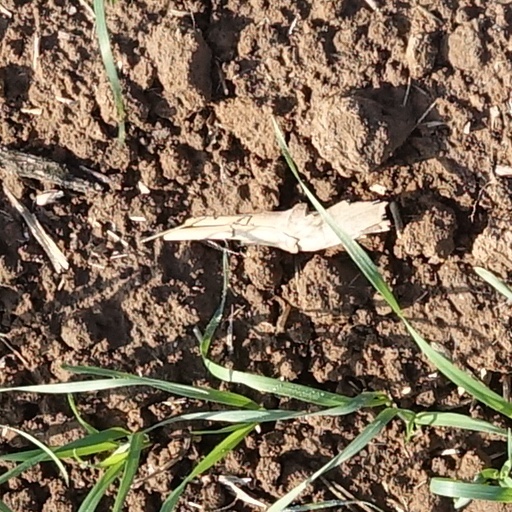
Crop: wheat